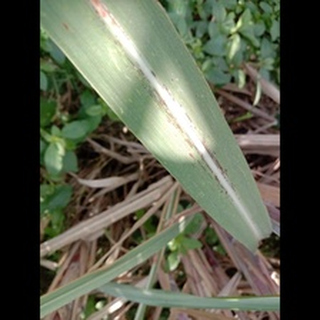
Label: sugarcane_rust